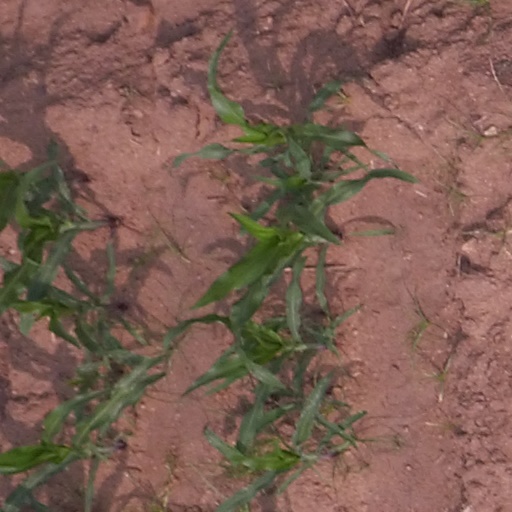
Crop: maize; corn